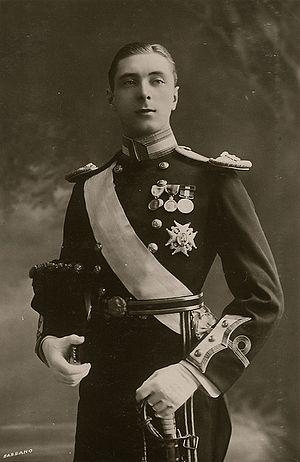
Alexander Albert Mountbatten, 1ᵉʳ marquis de Carisbrooke, nommé aussi prince britannique.
La descendance de la reine Victoria désigne l'ensemble des personnes ayant pour ancêtres Victoria du Royaume-Uni et son mari le prince consort Albert de Saxe-Cobourg-Gotha.